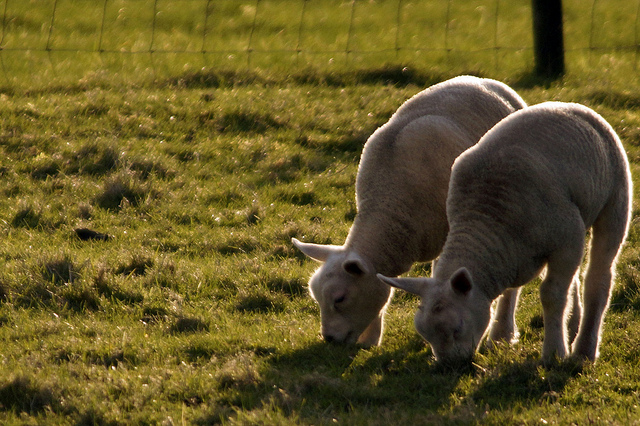
user: Given an image and a question. Answer the question in a short answer. Question: How would you describe these animals eating style? Short Answer:
assistant: graze